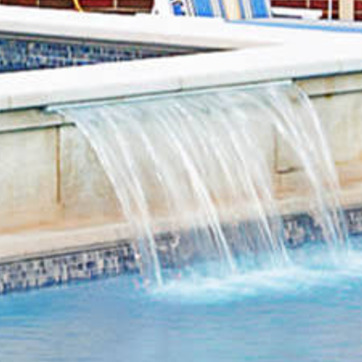
Material: water